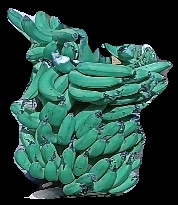
Variety: pachbale
Grade: grade3